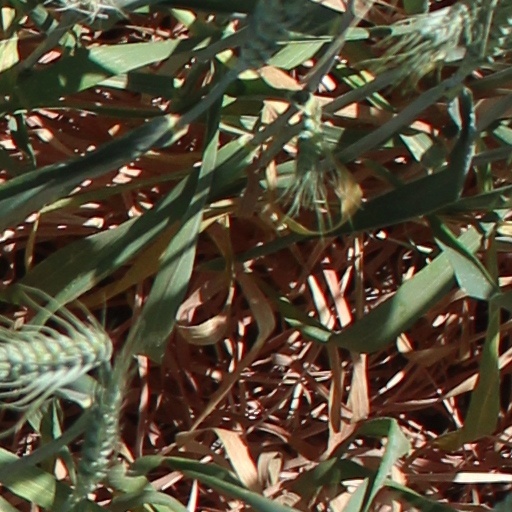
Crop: wheat